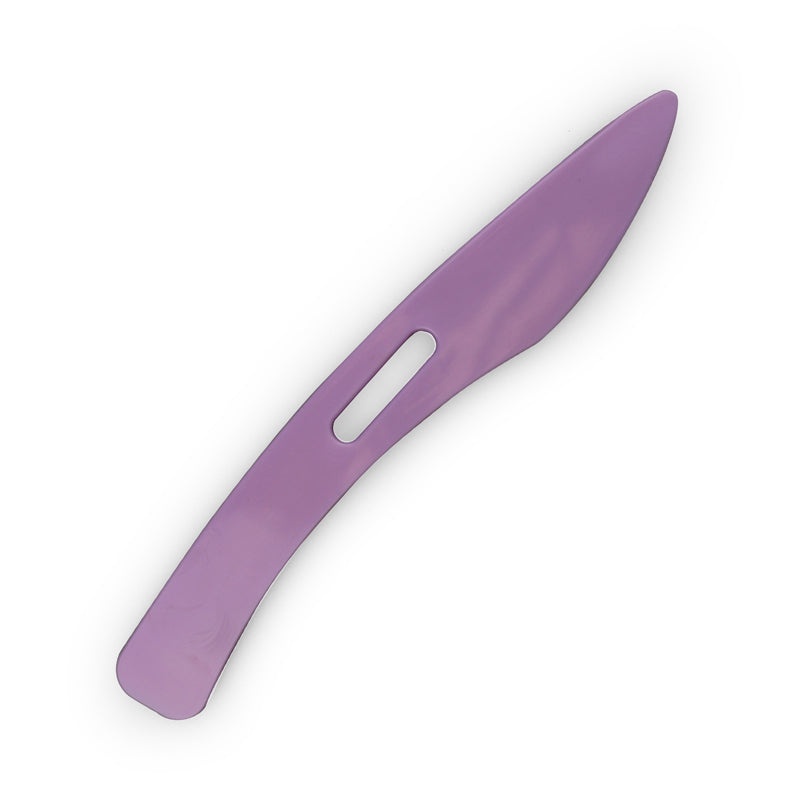
The Adorable Scoreboard Score Tool
The Adorable Scoreboard Score Tool Welcoming Hunkydory's BRAND NEW Adorable Scoreboard replacement tool. This scoring tool is ergonomic, with a wider top edge so that scoring doesn’t create a ridge on your finger. It feels so comfortable in your hand, yet is a substantial tool that will not bend when used. The point is perfectly designed to create the optimum score for all your projects and it even clips into your scoreboard, to keep it to hand at all times! This is a replacement tool for the Adorable Scoreboard. Ergonomic design ensures comfort Perfectly designed point to create the optimum score for your projects Substantial tool which does not bend when scoring
Brand: Hunkydory Crafts
Category: Arts & Entertainment > Hobbies & Creative Arts > Arts & Crafts > Art & Crafting Tools > Craft Cutting & Embossing Tools > Craft Scoring Tools